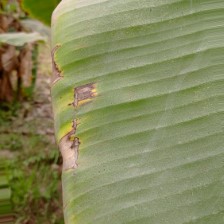
Label: cordana